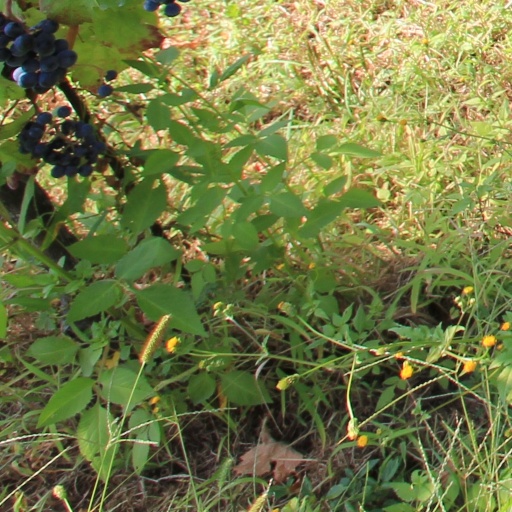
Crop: grape